Mount Adams Public School

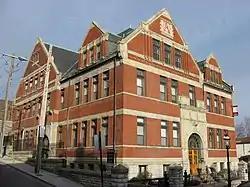
Front and southern side of the school

Mount Adams Public School is a registered historic building in Cincinnati, Ohio, listed in the National Register on November 24, 1980.